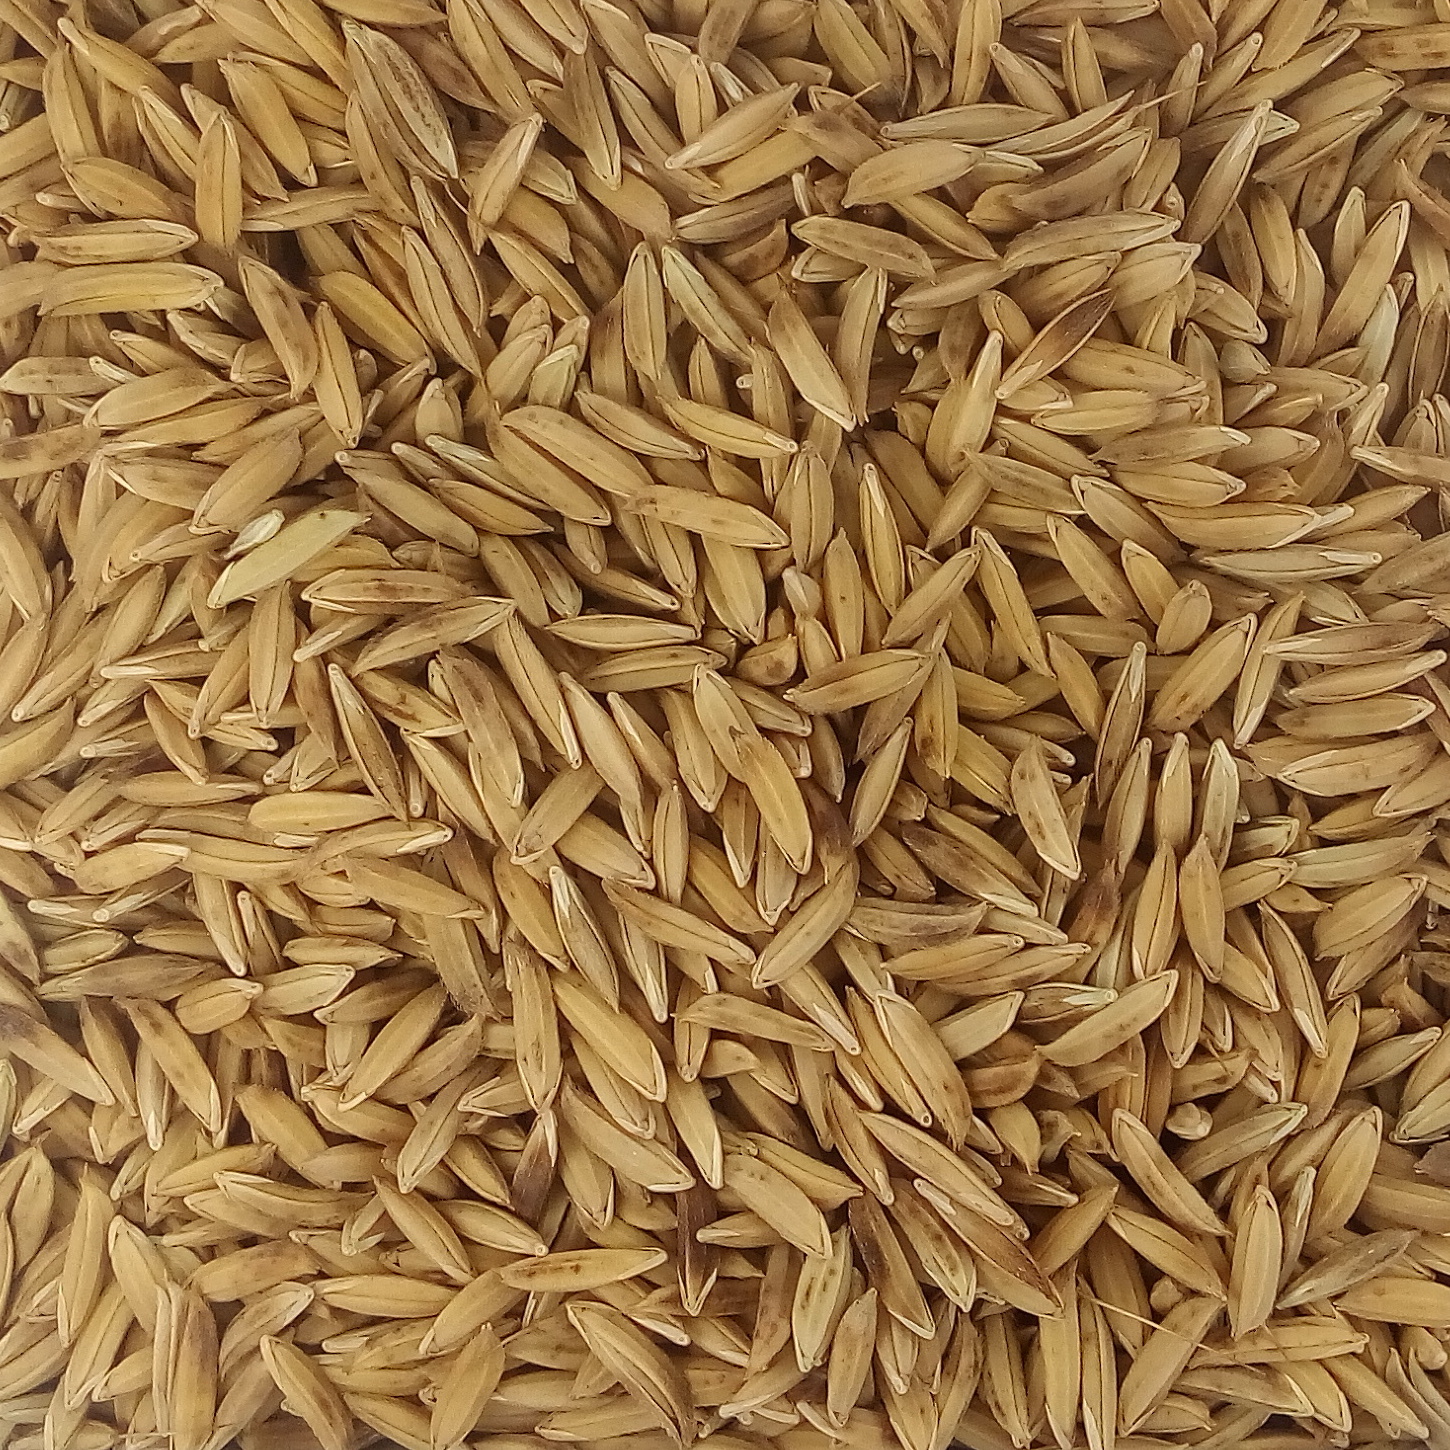
Rice seed variety: BAS_370